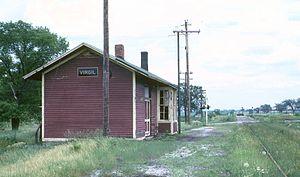
Virgil est un village du comté de Kane dans l'Illinois, aux États-Unis. Situé à l'ouest du comté, il est incorporé le 27 novembre 1990.